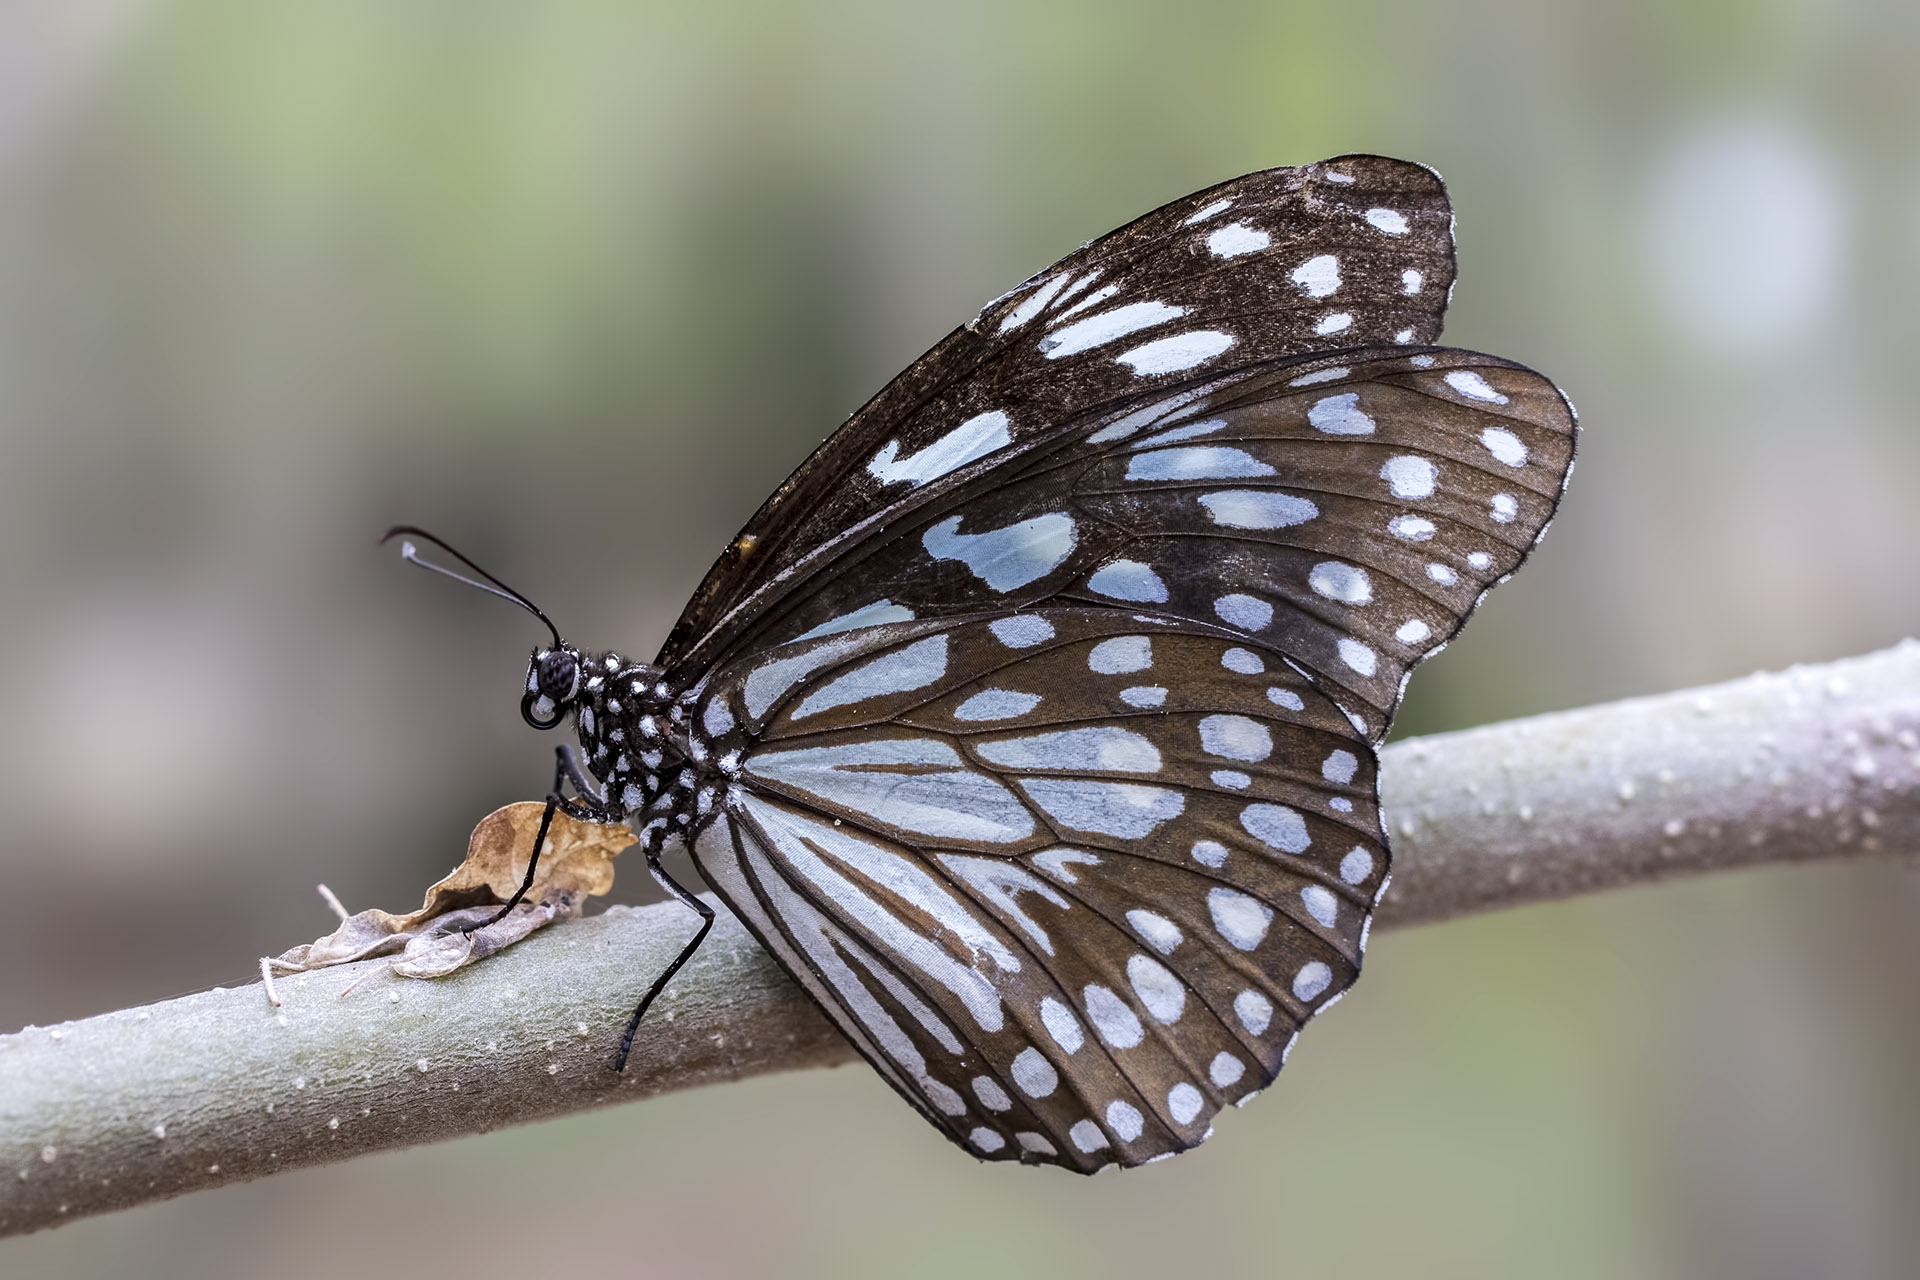
nature, wing, photography, flower, insect, butterfly, fauna, invertebrate, close up, monarch butterfly, lepidoptera, india, arthropoda, ariansuresh, skanfarmhouse, nellore, andhrapradesh, animalia, hexapoda, insecta, pterygota, neoptera, ditrysia, panorpida, glossata, heteroneura, cossina, bombycina, papilionoidea, nymphalidae, 750d2016img8515, bluetiger, danainae, danaini, danaina, tirumala, tirumalalimniace, papiliolimniace, danaislimniace, danaidalimniace, macro photography, arthropod, pollinator, moths and butterflies, lycaenid, brush footed butterfly, colias